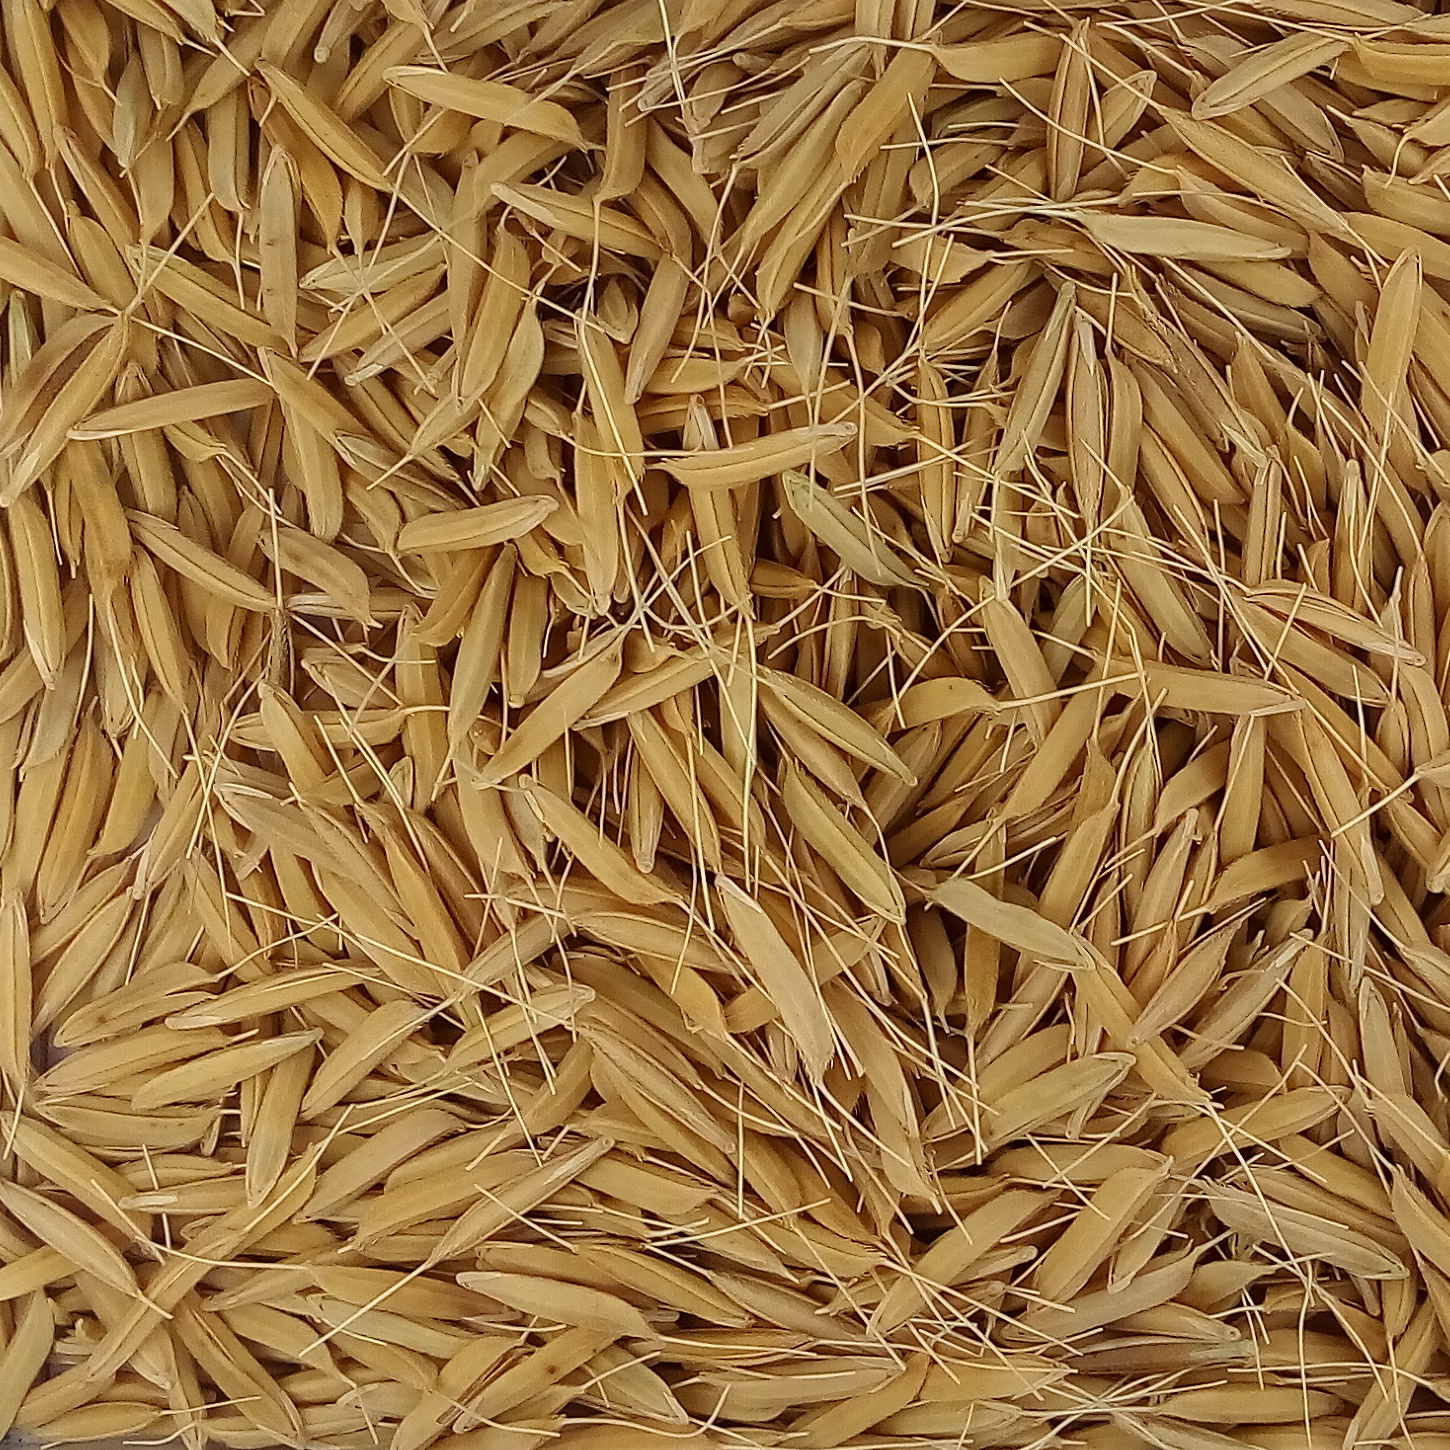
Rice seed variety: PB1